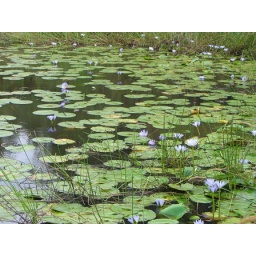
water lilies in flower on the dam in autumn